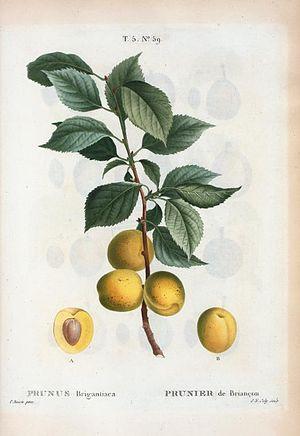
Prunus Brigantiaca = Prunier de Briançon.
Le Marmottier, Prunier de Briançon, Prunier des Alpes ou Abricotier de Briançon est une espèce d'arbres de la famille des Rosaceae. L'espèce est protégée à l'état sauvage.
Le Briançonnais dispose d’une flore remarquablement riche, adaptée au climat de la région, et composée de nombreuses variétés que l’on retrouve dans diverses zones climatiques en Europe. Depuis des siècles, les habitants locaux utilisent ces plantes selon leurs différentes propriétés, pour se soigner soit de manière préventive, soit de manière ponctuelle.
Briançon, en occitan Briançon, est une commune française située dans le département des Hautes-Alpes en région Provence-Alpes-Côte d'Azur, et historiquement rattachée au Dauphiné. C'est la ville-centre d'une petite agglomération de six communes, l'unité urbaine de Briançon. Le territoire dont Briançon est la ville principale est appelé Briançonnais ; il couvre le nord du département des Hautes-Alpes.